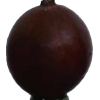
Label: gooseberry